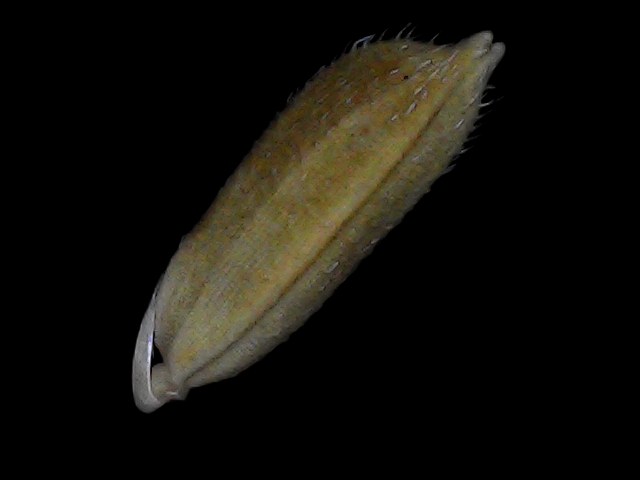
Rice variety: Bd93